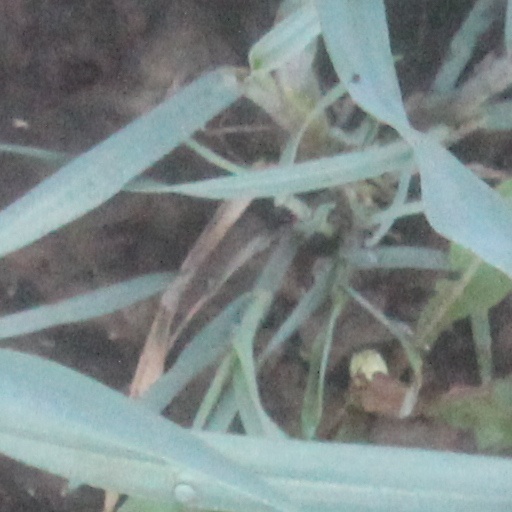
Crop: wheat